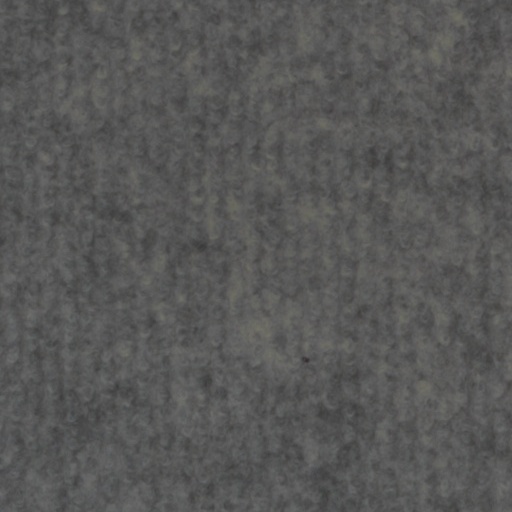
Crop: wheat